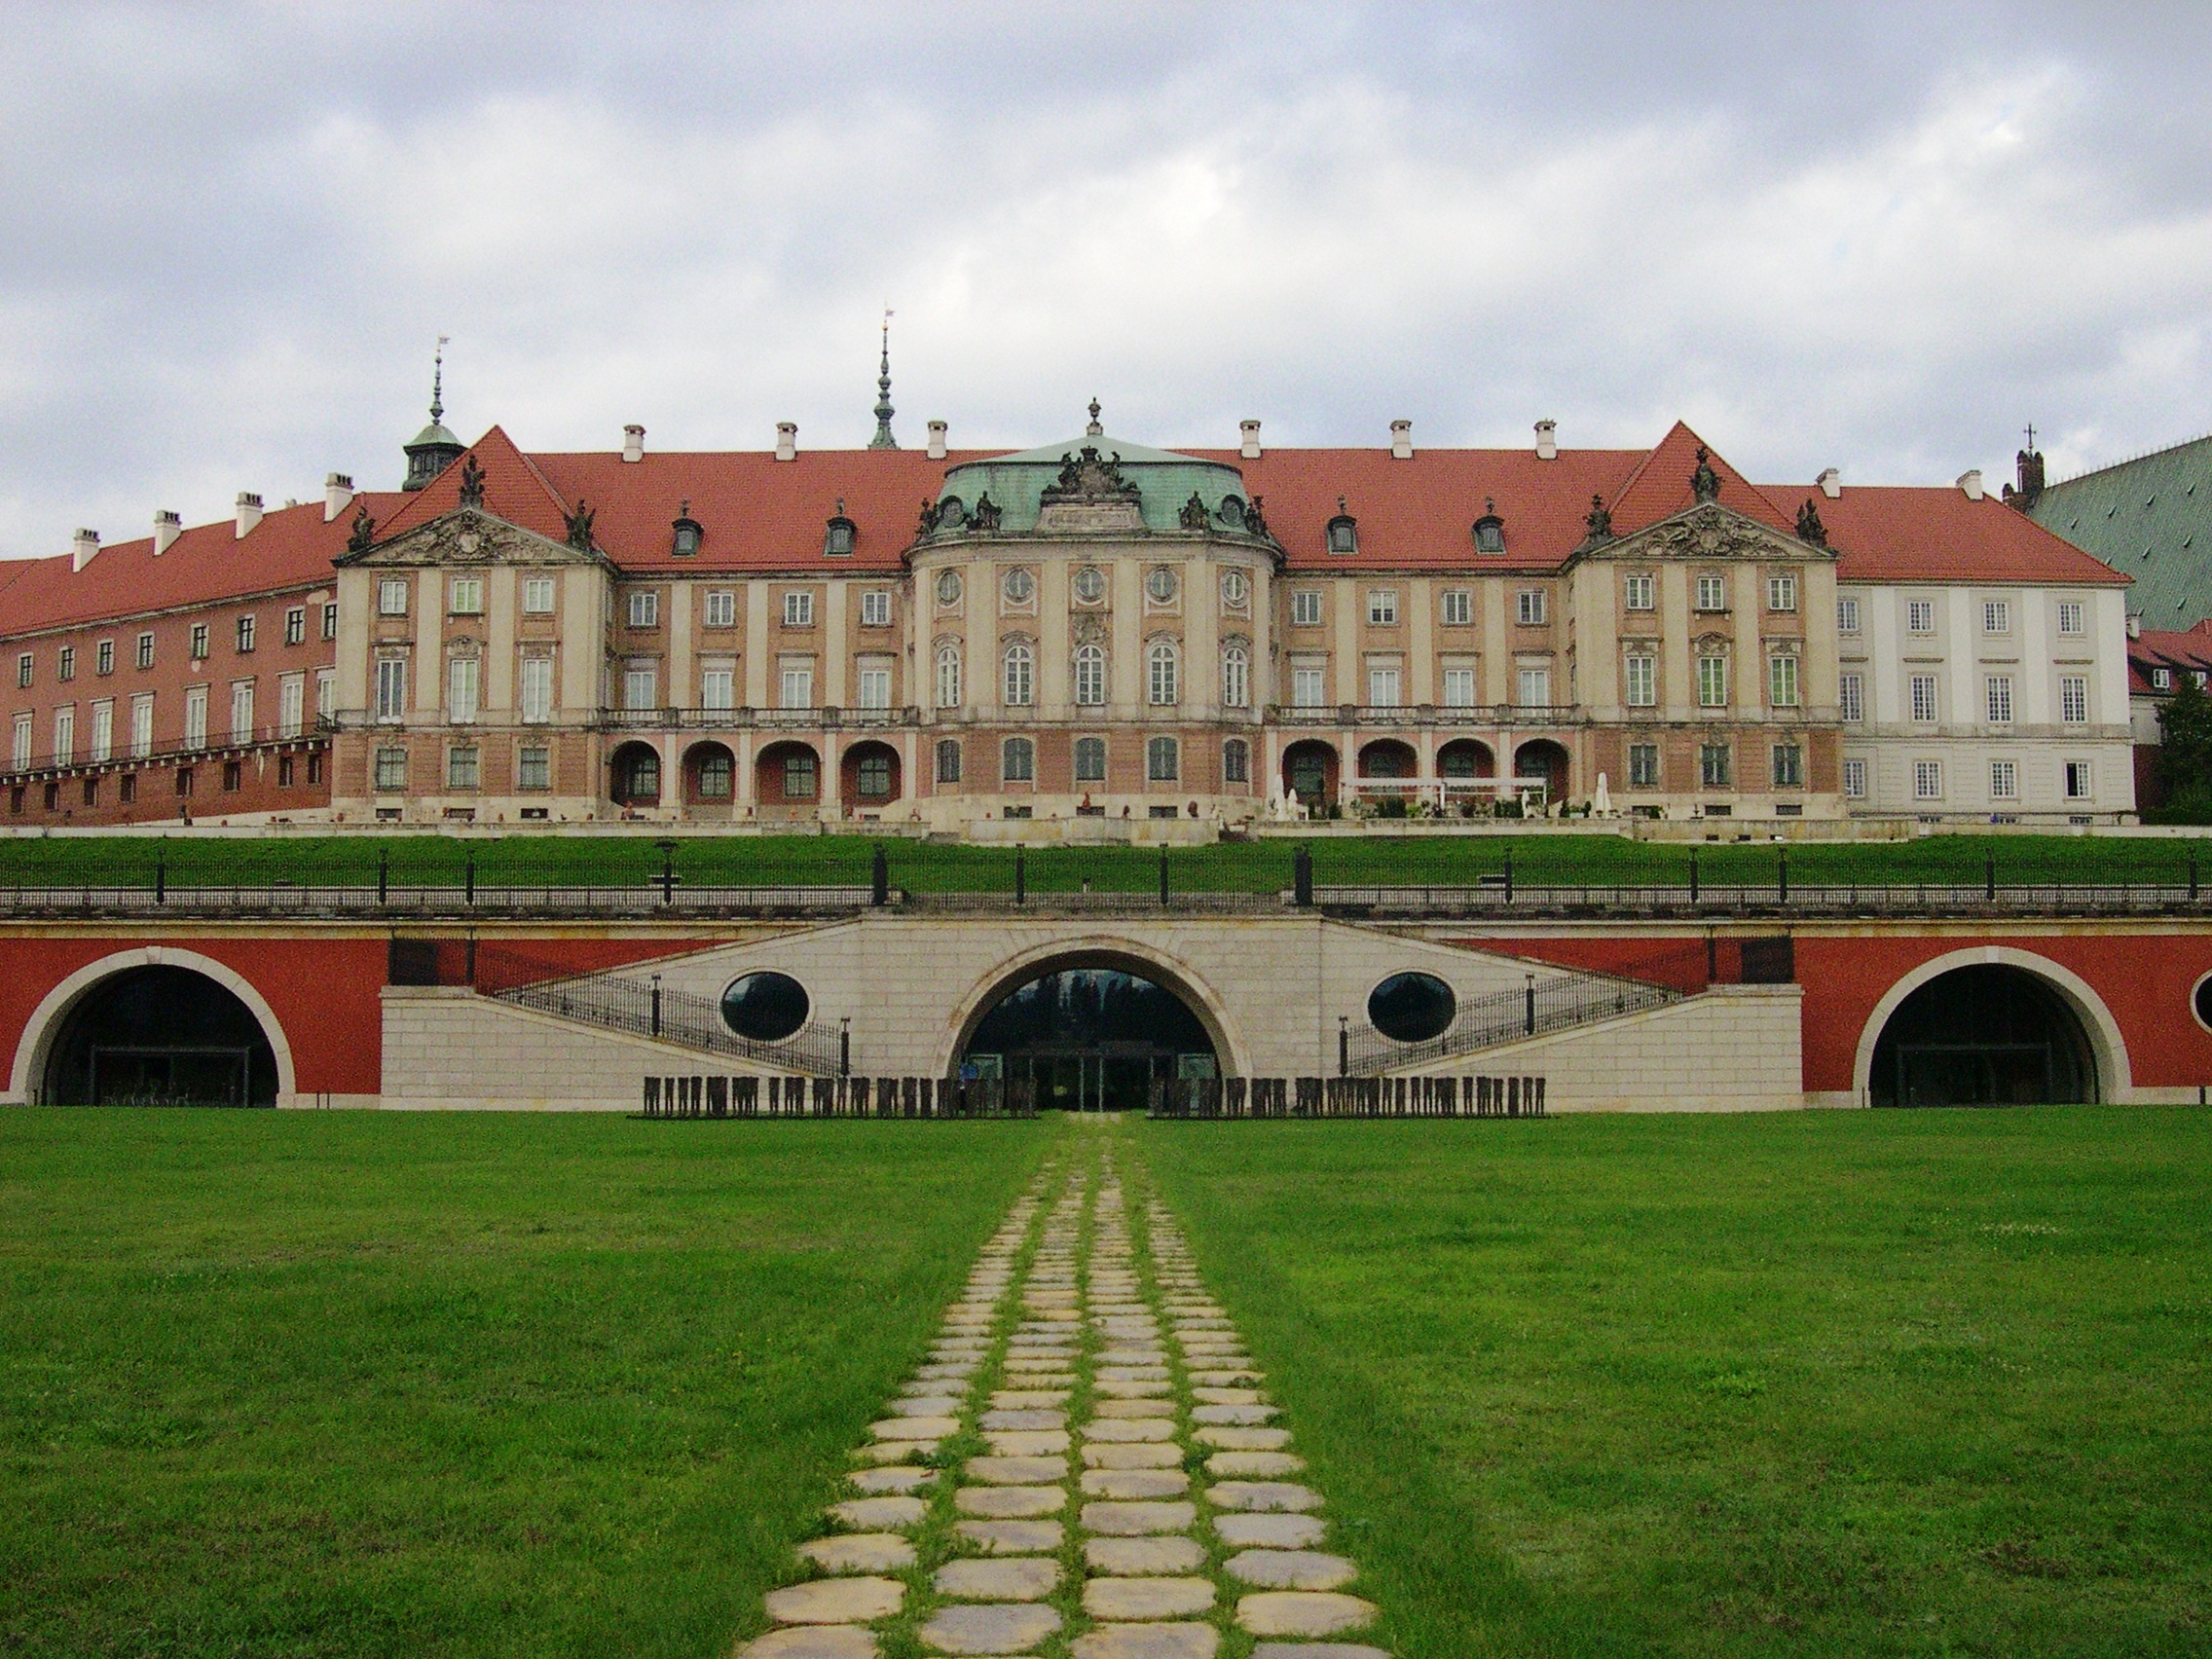
building, chateau, palace, castle, fortification, monastery, poland, estate, warsaw, warszawa, stately home, zamek kr lewski